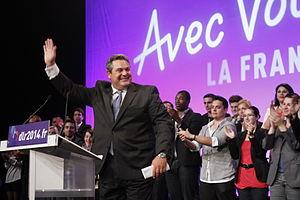
Panos Kammenos, ministre de la défense en Grèce, au congrès de Debout la République en 2013
Panagiotis Kamménos, dit Pános Kamménos, en grec, est un homme politique grec. Il est le président et fondateur des Grecs indépendants. Il est ministre de la Défense nationale dans le gouvernement grec, dirigé par Aléxis Tsípras de janvier à août 2015 et de septembre 2015 à janvier 2019.
Debout la France est un parti politique français, fondé en novembre 2008 par son actuel président Nicolas Dupont-Aignan sous le nom de Debout la République et devenu Debout la France en octobre 2014.